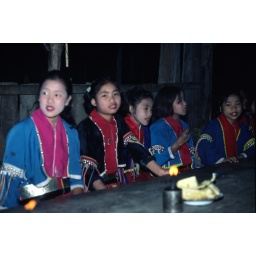
Jungle trek - Palong girls singing around camp table